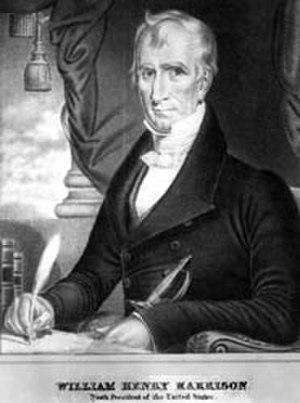
William Henry Harrison, né le 9 février 1773 à la plantation de Berkeley et mort le 4 avril 1841 à Washington, D.C., est un militaire, diplomate et homme d'État américain, 9ᵉ président des États-Unis.